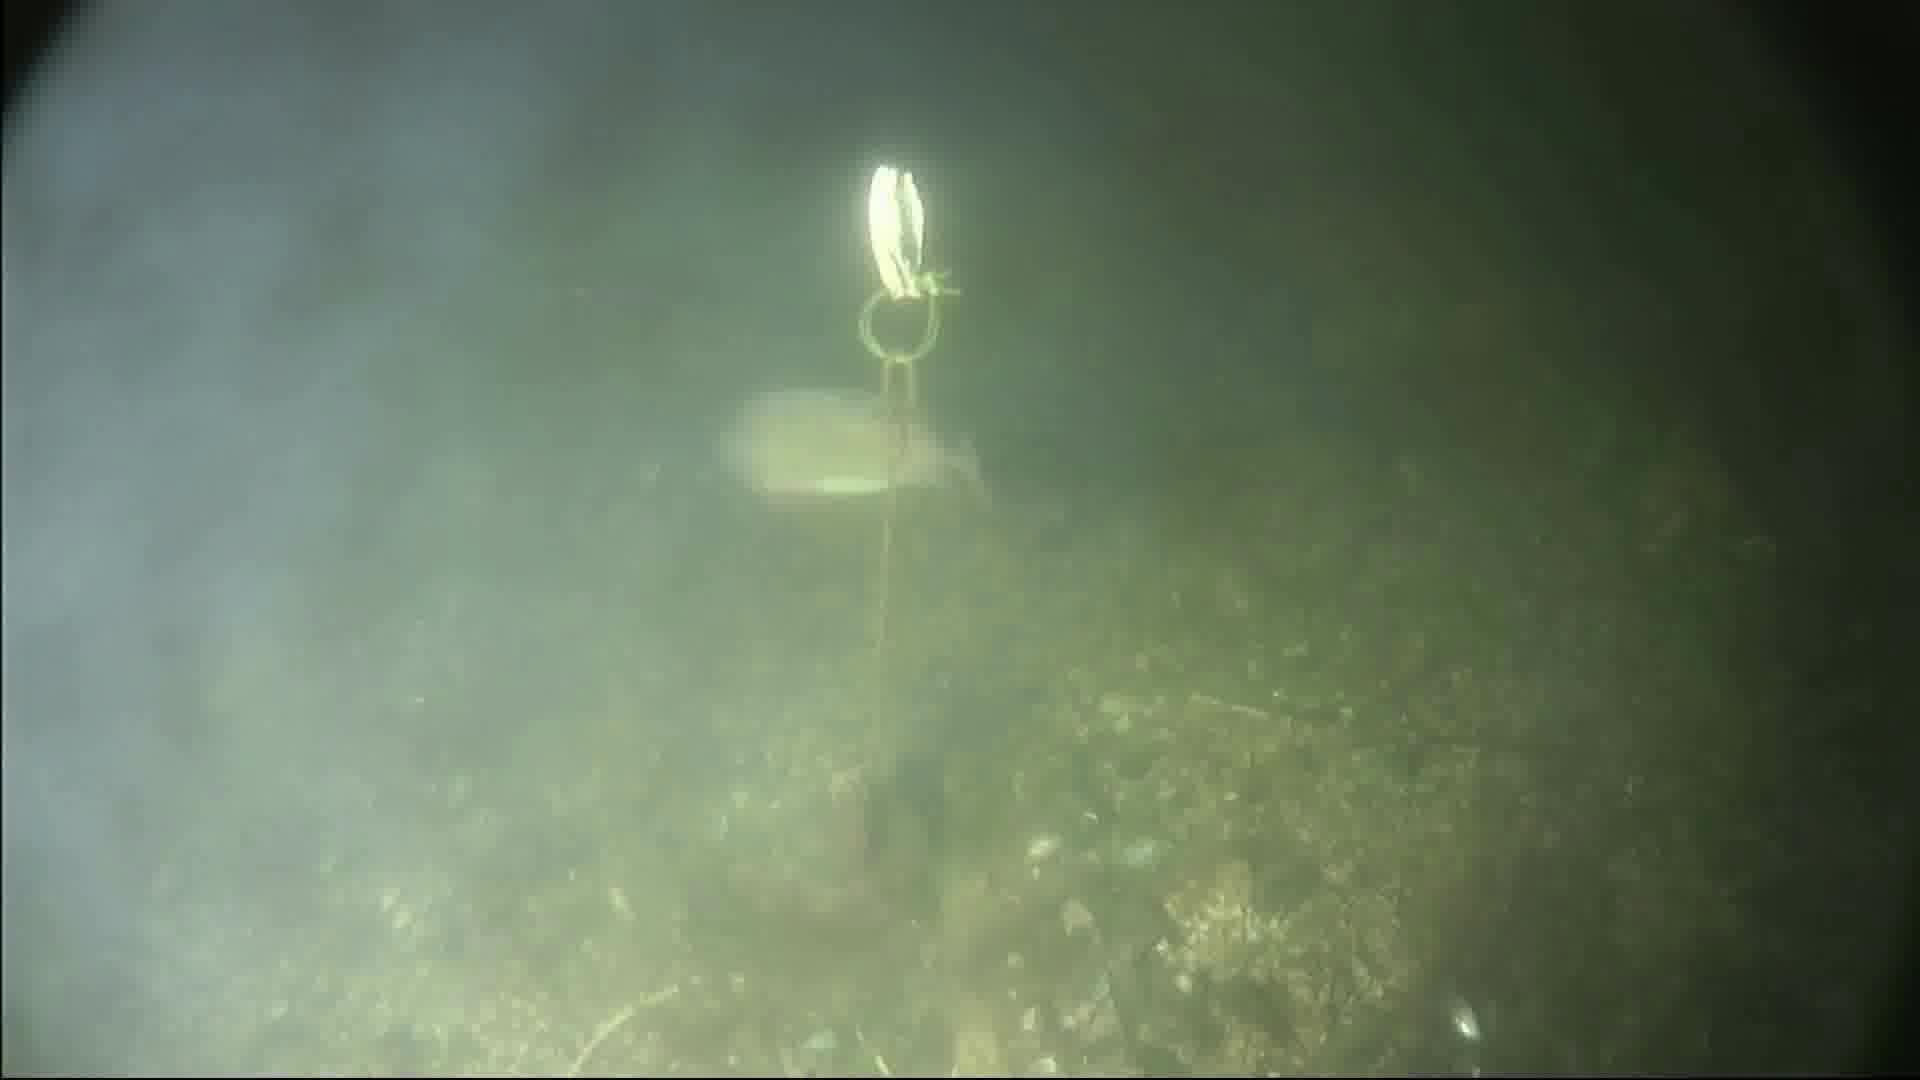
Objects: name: fish
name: crab